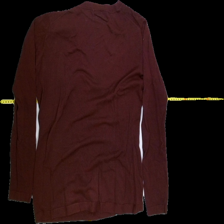
View: back
Type: Cardigan
Category: Ladies
Brand: J.Lindeberg
Colors: Red
Material: 100%cotton
Pattern: Plain
Cut: Regular
Size: L
Season: All
Trend: No trend
Stains: No
Price range: 50-100
Recommended usage: Export